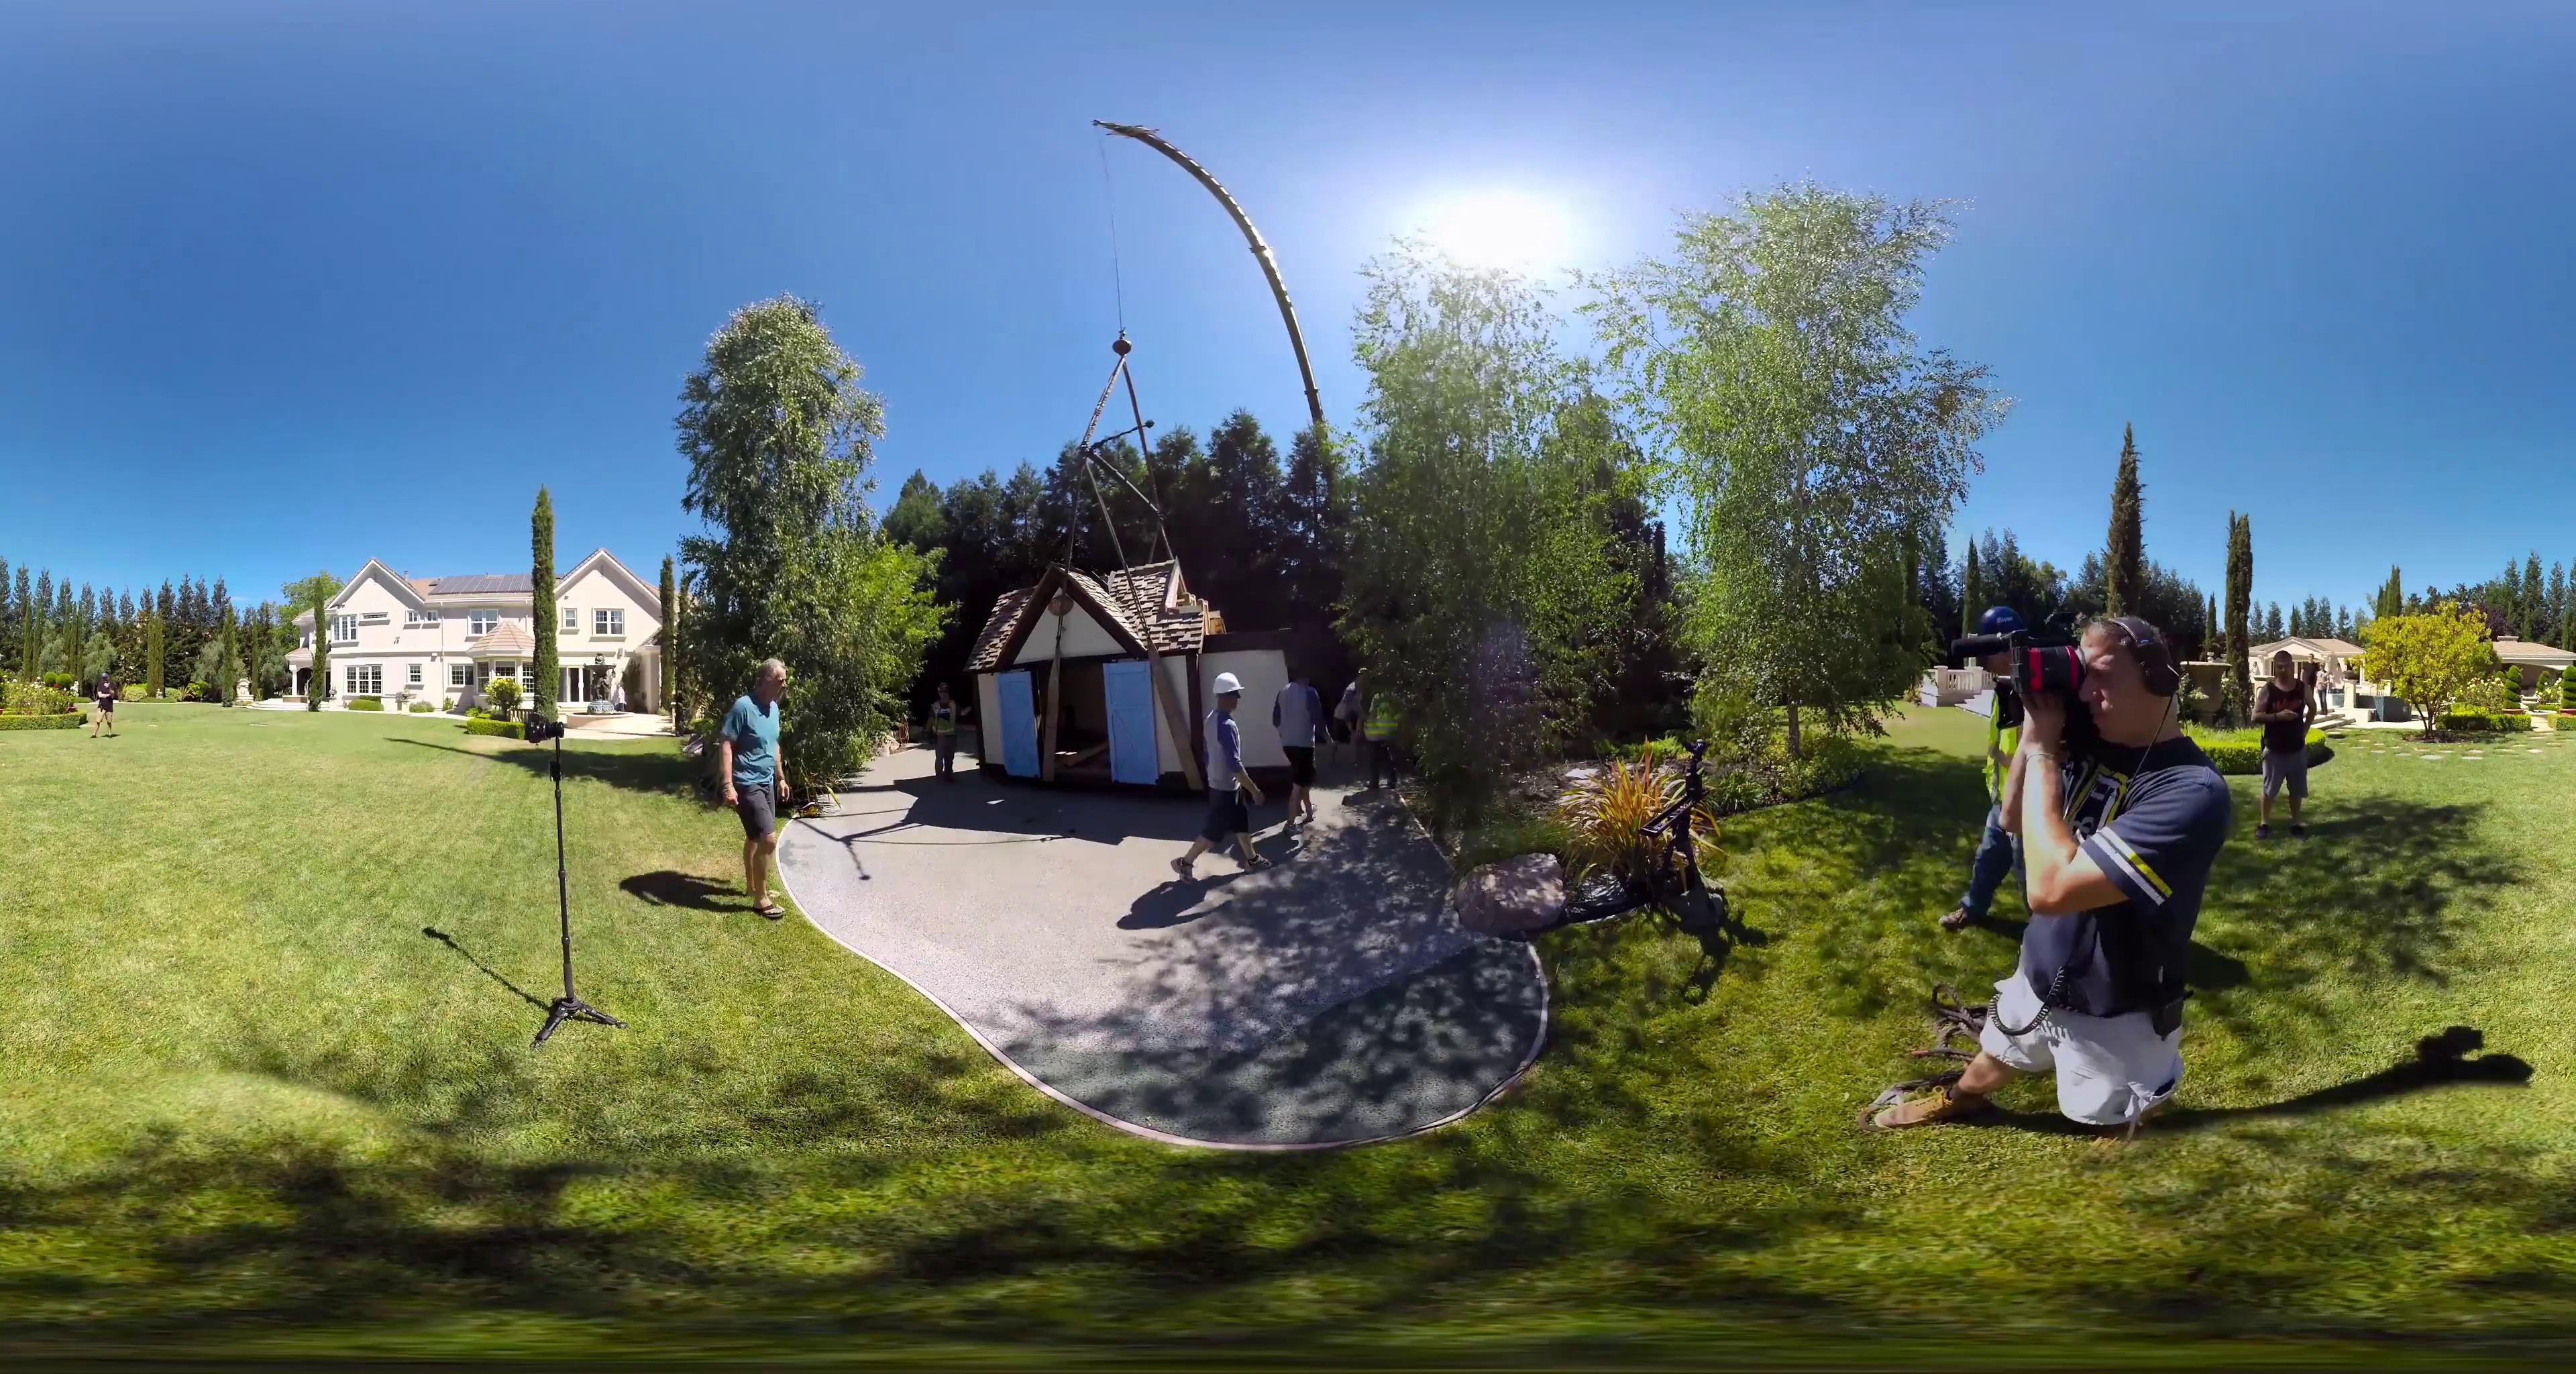
Referred object: the person holding a camera

Referred object: the white two-story house